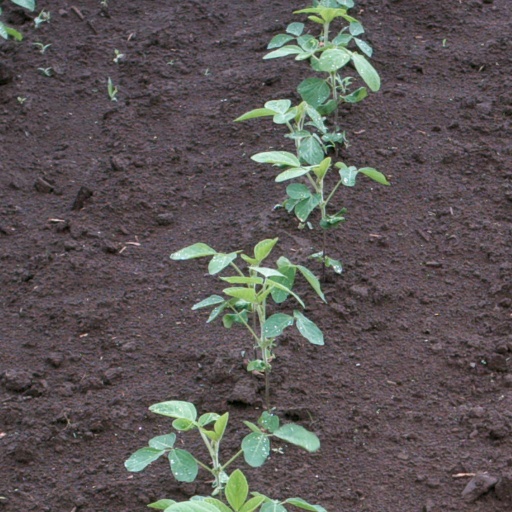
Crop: soybean